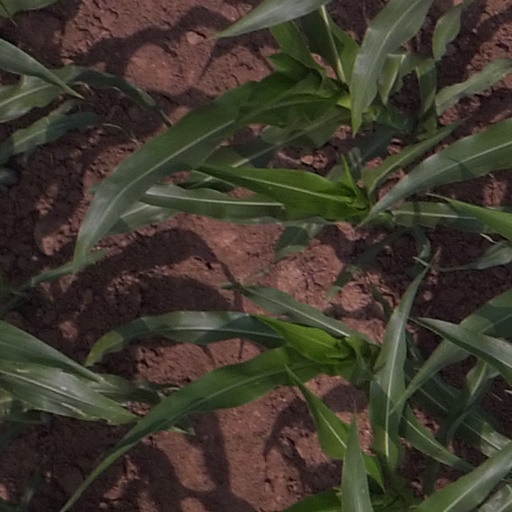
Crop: maize; corn